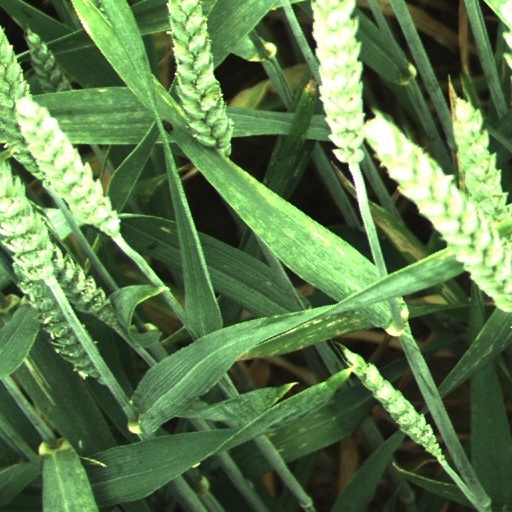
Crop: wheat